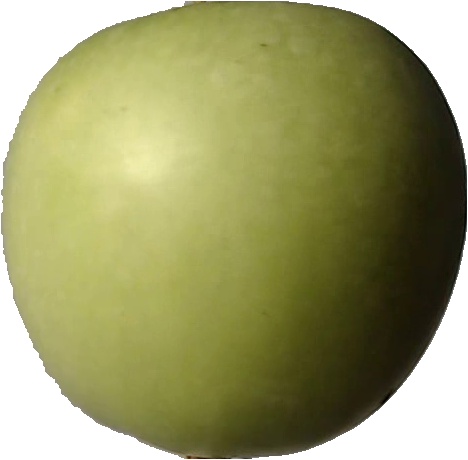
Label: apple_granny_smith_1